Foreign relations of Mexico

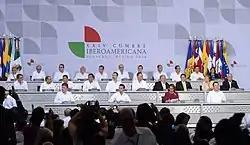
The Ibero-American Summit, in Veracruz, 2014.

Mexico has served as a non-permanent member of the United Nations Security Council (UNSC) three times (1946, 1982–83, 2002–03). On October 17, 2008, picking up 185 votes, it was elected to serve as a non-permanent member for the fourth time, from January 1, 2009, to December 31, 2010. Since April 1, Mexico holds the rotative presidency of the UNSC.